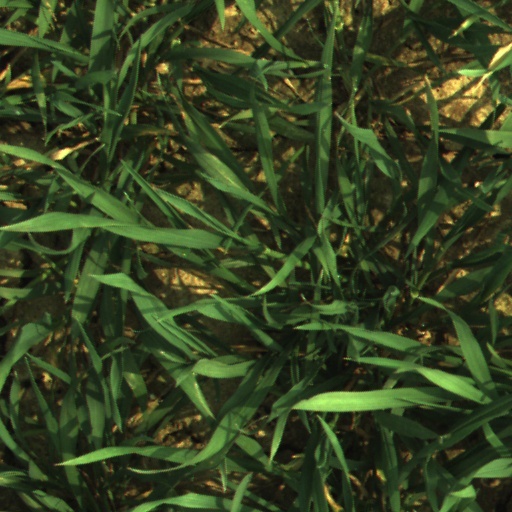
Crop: wheat